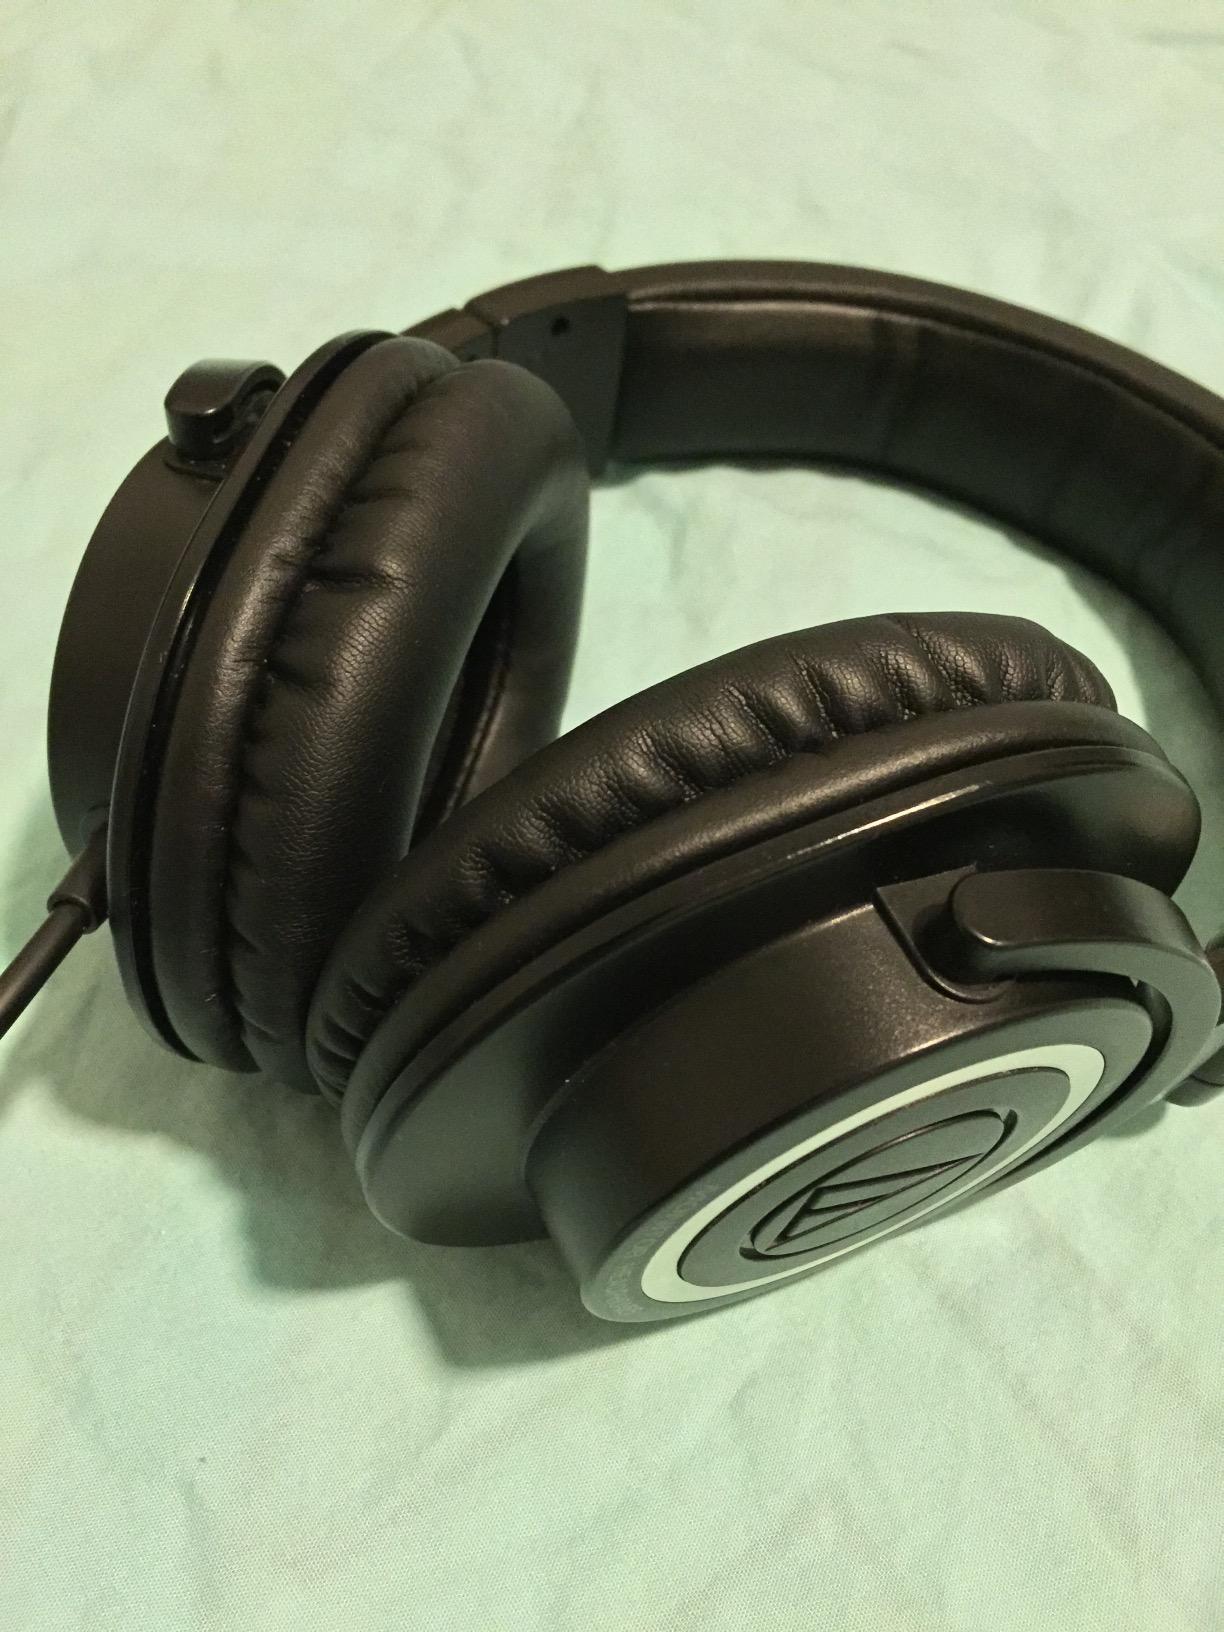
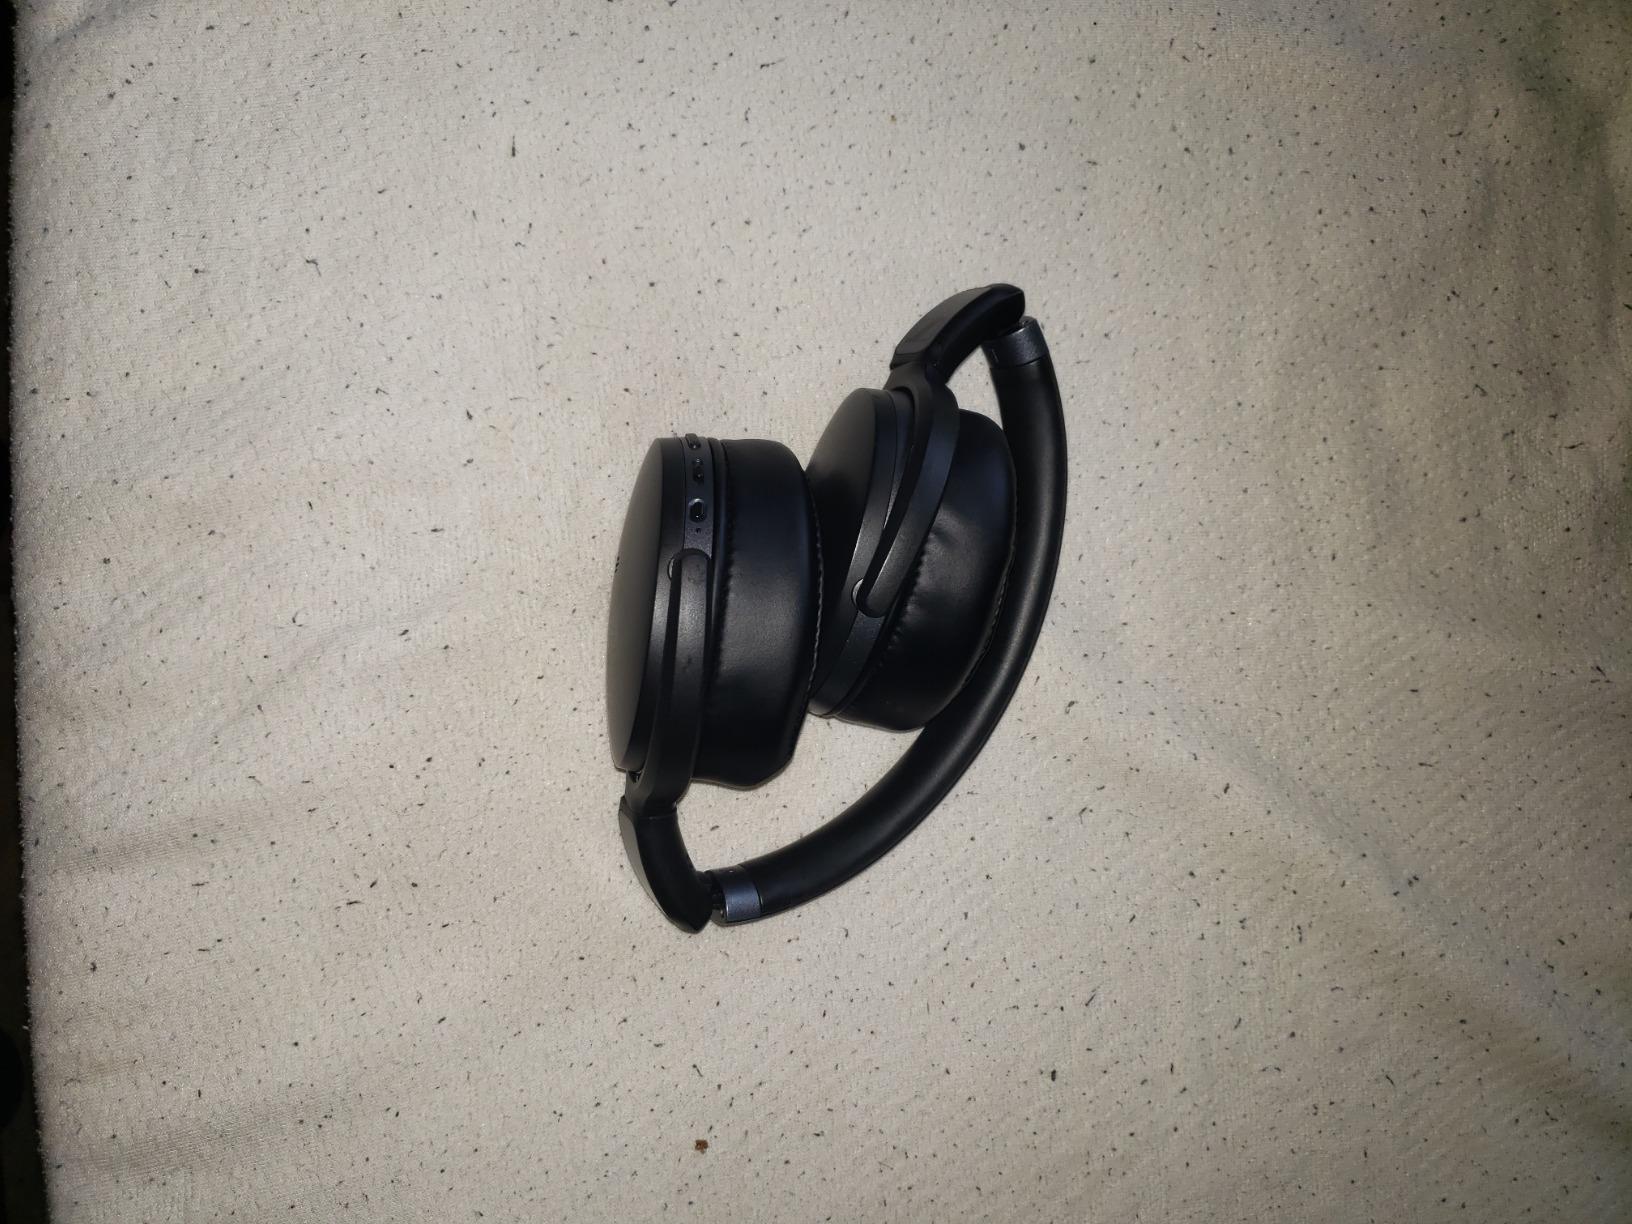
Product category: headphones
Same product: no